International School of Stuttgart

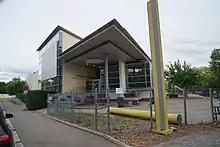
Campus of Sindelfingen

The International School of Stuttgart (ISS) operates from Kindergarten through grade 12 on campuses in the Degerloch (main and original campus) and Sindelfingen areas of Stuttgart organized on the International Baccalaureate program. The school is home to a co-educational, multi-cultural student body of over 900 students from over 45 countries.